Connecticut Air National Guard

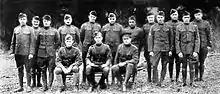
Officers and NCOs of the 639th Aero Squadron, 1918

The 118th Airlift Squadron's origins date to August 1917, when the unit was activated as the 118th Aero Squadron at Kelly Field, Texas. After little more than basic individual and unit training at Kelly, the squadron departed by train for the East Coast en route to France. After a brief stopover at Garden City, Long Island, New York, they sailed for Europe on 13 January 1918, arriving at St. Maixent, France on the 29th of that month. The squadron, re-designated the 639th Aero Service Squadron in France, was credited with honorable service from January to November 1918, but as a construction and support unit, it saw no real combat action. The Fleur-de-lis on the post World War II squadron insignia reflects that service in France.